China–Mali relations

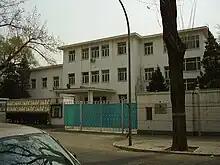
Embassy of Mali in China

China–Mali relations refer to the bilateral relations between China and Mali. The People's Republic of China established diplomatic relations with the Republic of Mali on October 25, 1960.